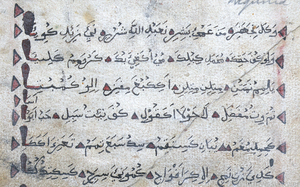
L’Utendi wa Tambuka ou Utenzi wa Tambuka, aussi connu sous le nom de Kyuo kya Hereḳali, est un poème épique swahili. Daté de 1728, c'est l'un des plus vieux documents connus écrits en swahili.
L’alphabet arabe swahili est une adaptation de l’alphabet arabe utilisée pour écrire le swahili du xiᵉ au xxᵉ siècle.